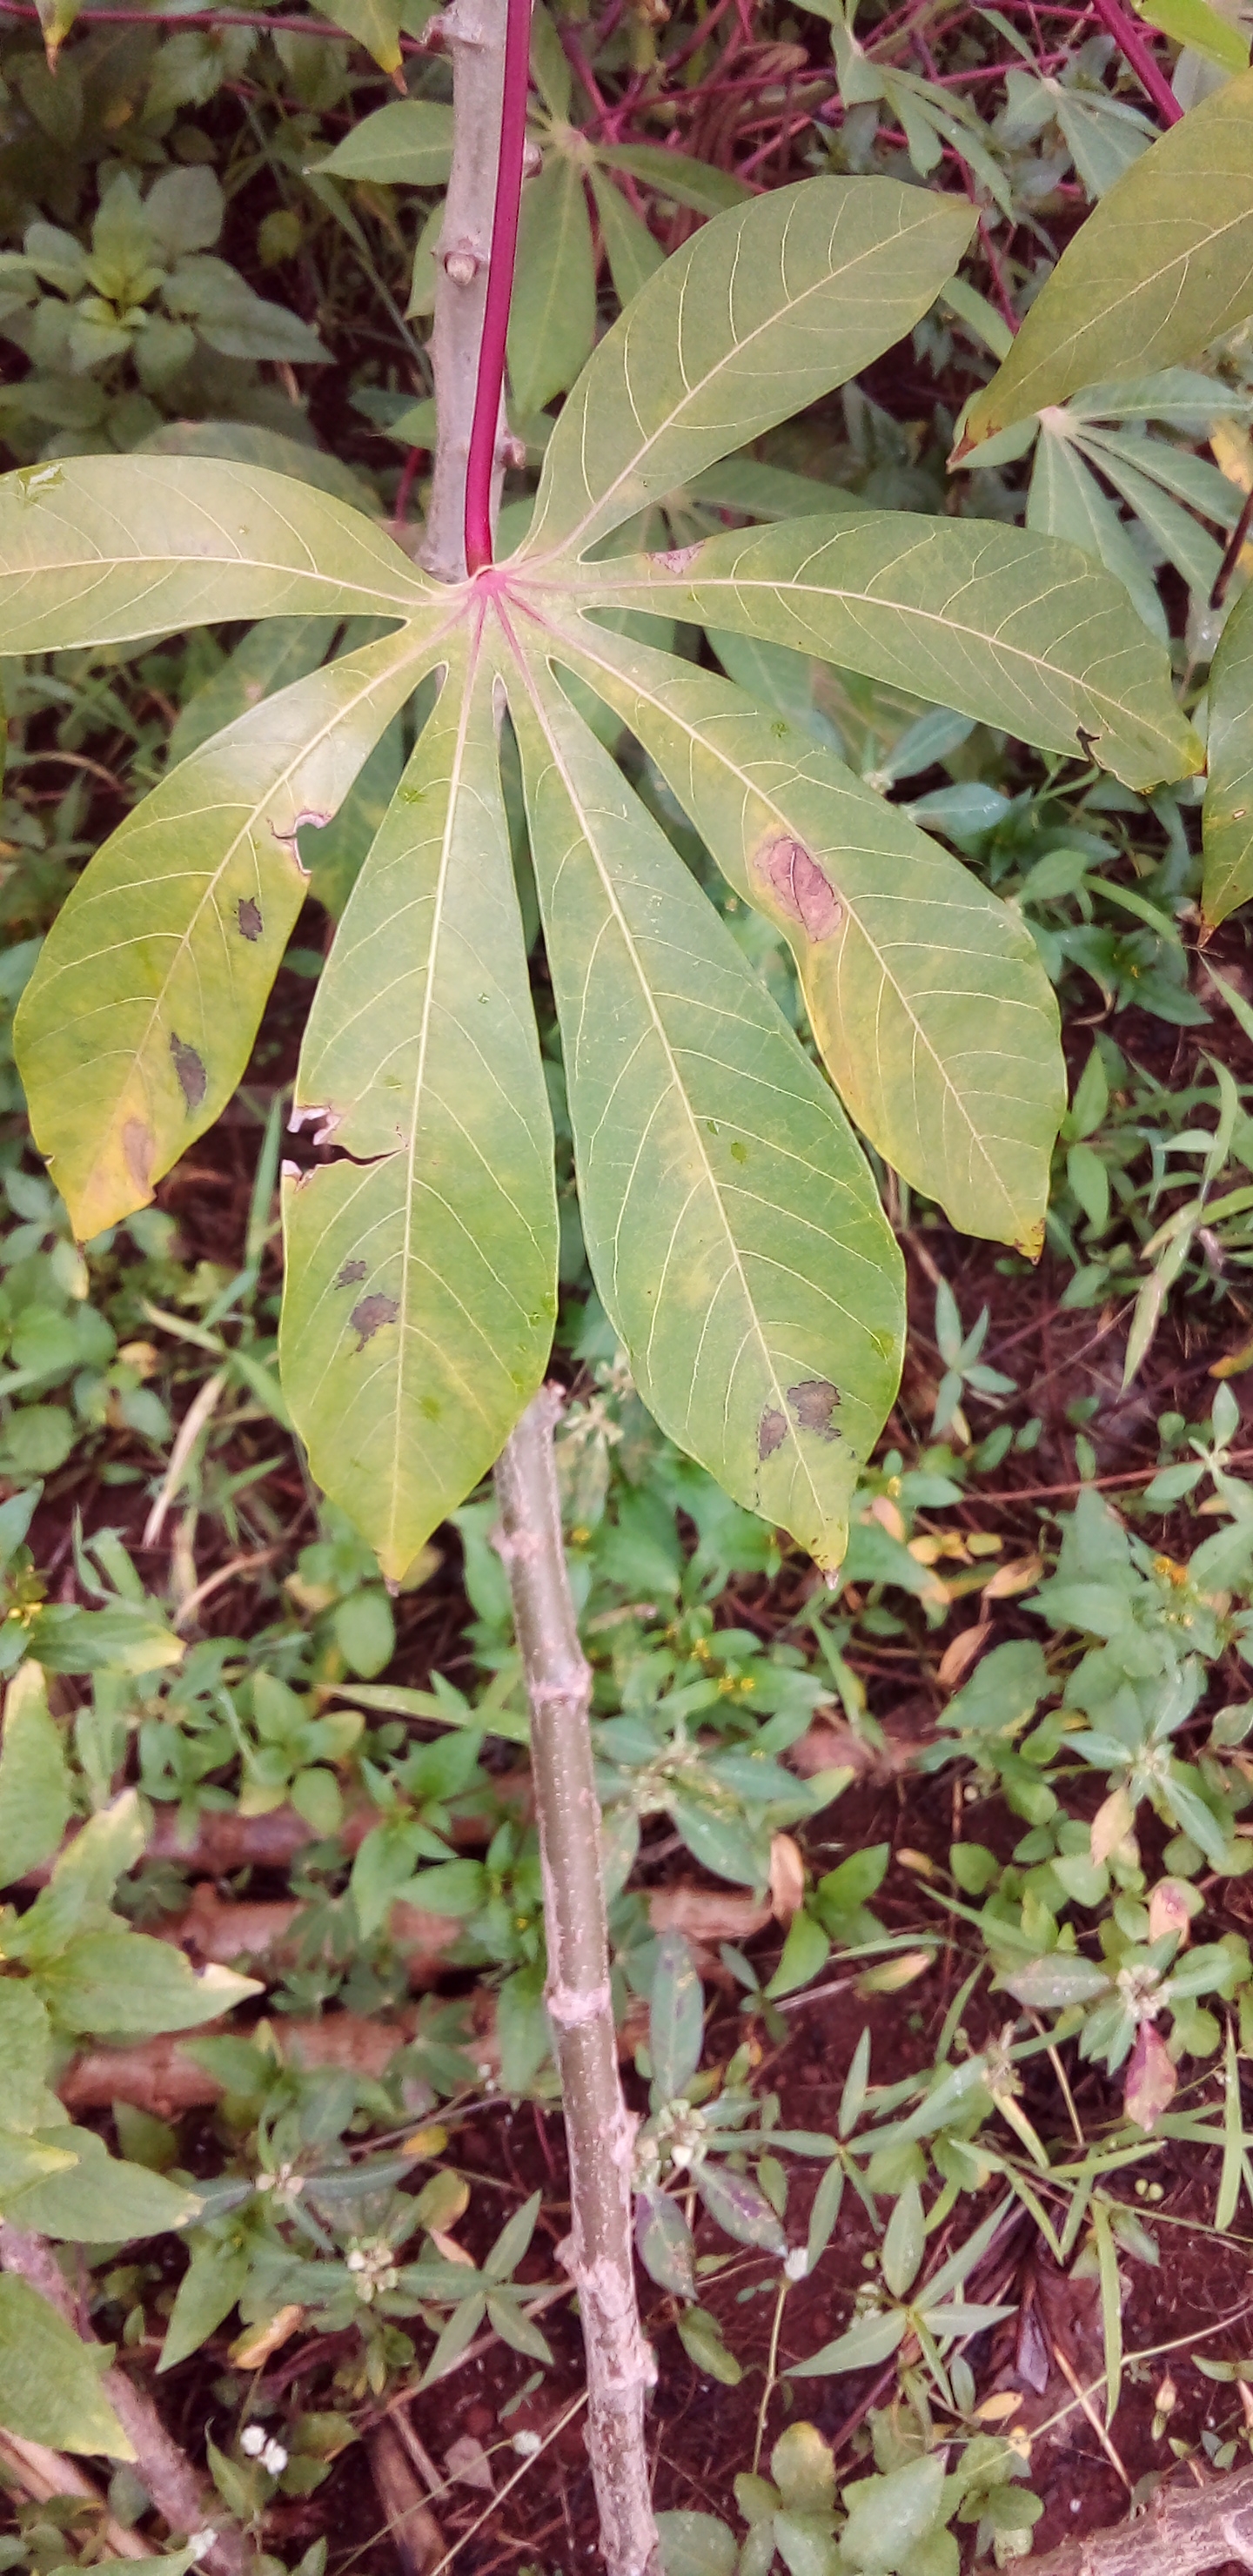
Label: cassava brown streak disease (cbsd)